Kuhn length

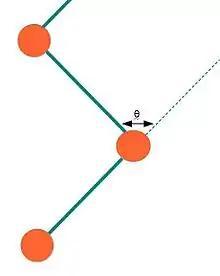
Bond angle

The Kuhn length is a theoretical treatment, developed by Werner Kuhn, in which a real polymer chain is considered as a collection of formula_1 Kuhn segments each with a Kuhn length formula_2. Each Kuhn segment can be thought of as if they are freely jointed with each other. Each segment in a freely jointed chain can randomly orient in any direction without the influence of any forces, independent of the directions taken by other segments. Instead of considering a real chain consisting of formula_3 bonds and with fixed bond angles, torsion angles, and bond lengths, Kuhn considered an equivalent ideal chain with formula_4 connected segments, now called Kuhn segments, that can orient in any random direction.